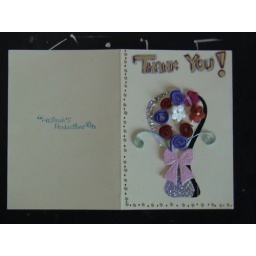
a foamy paper cut in strips and then curled to form flowers